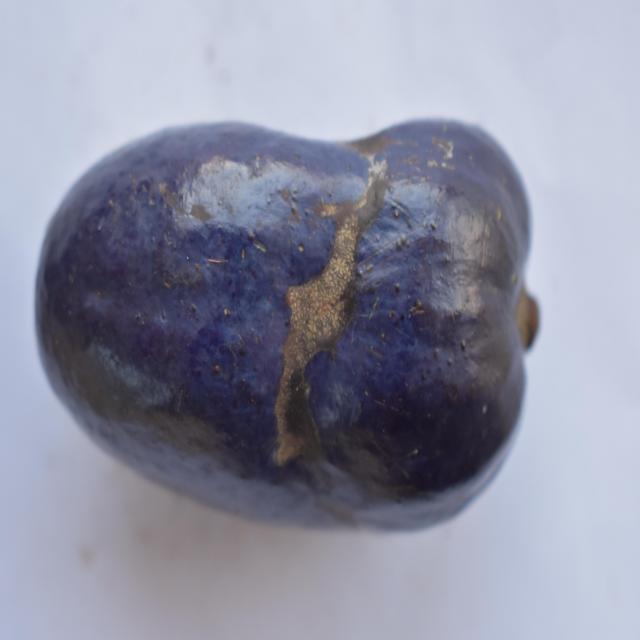
Plum grade: bruised